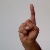
The image shows a hand gesture representing the letter 'D' in Indian Sign Language.